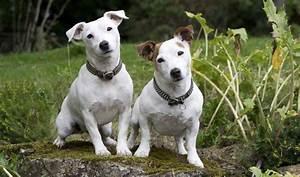
dog